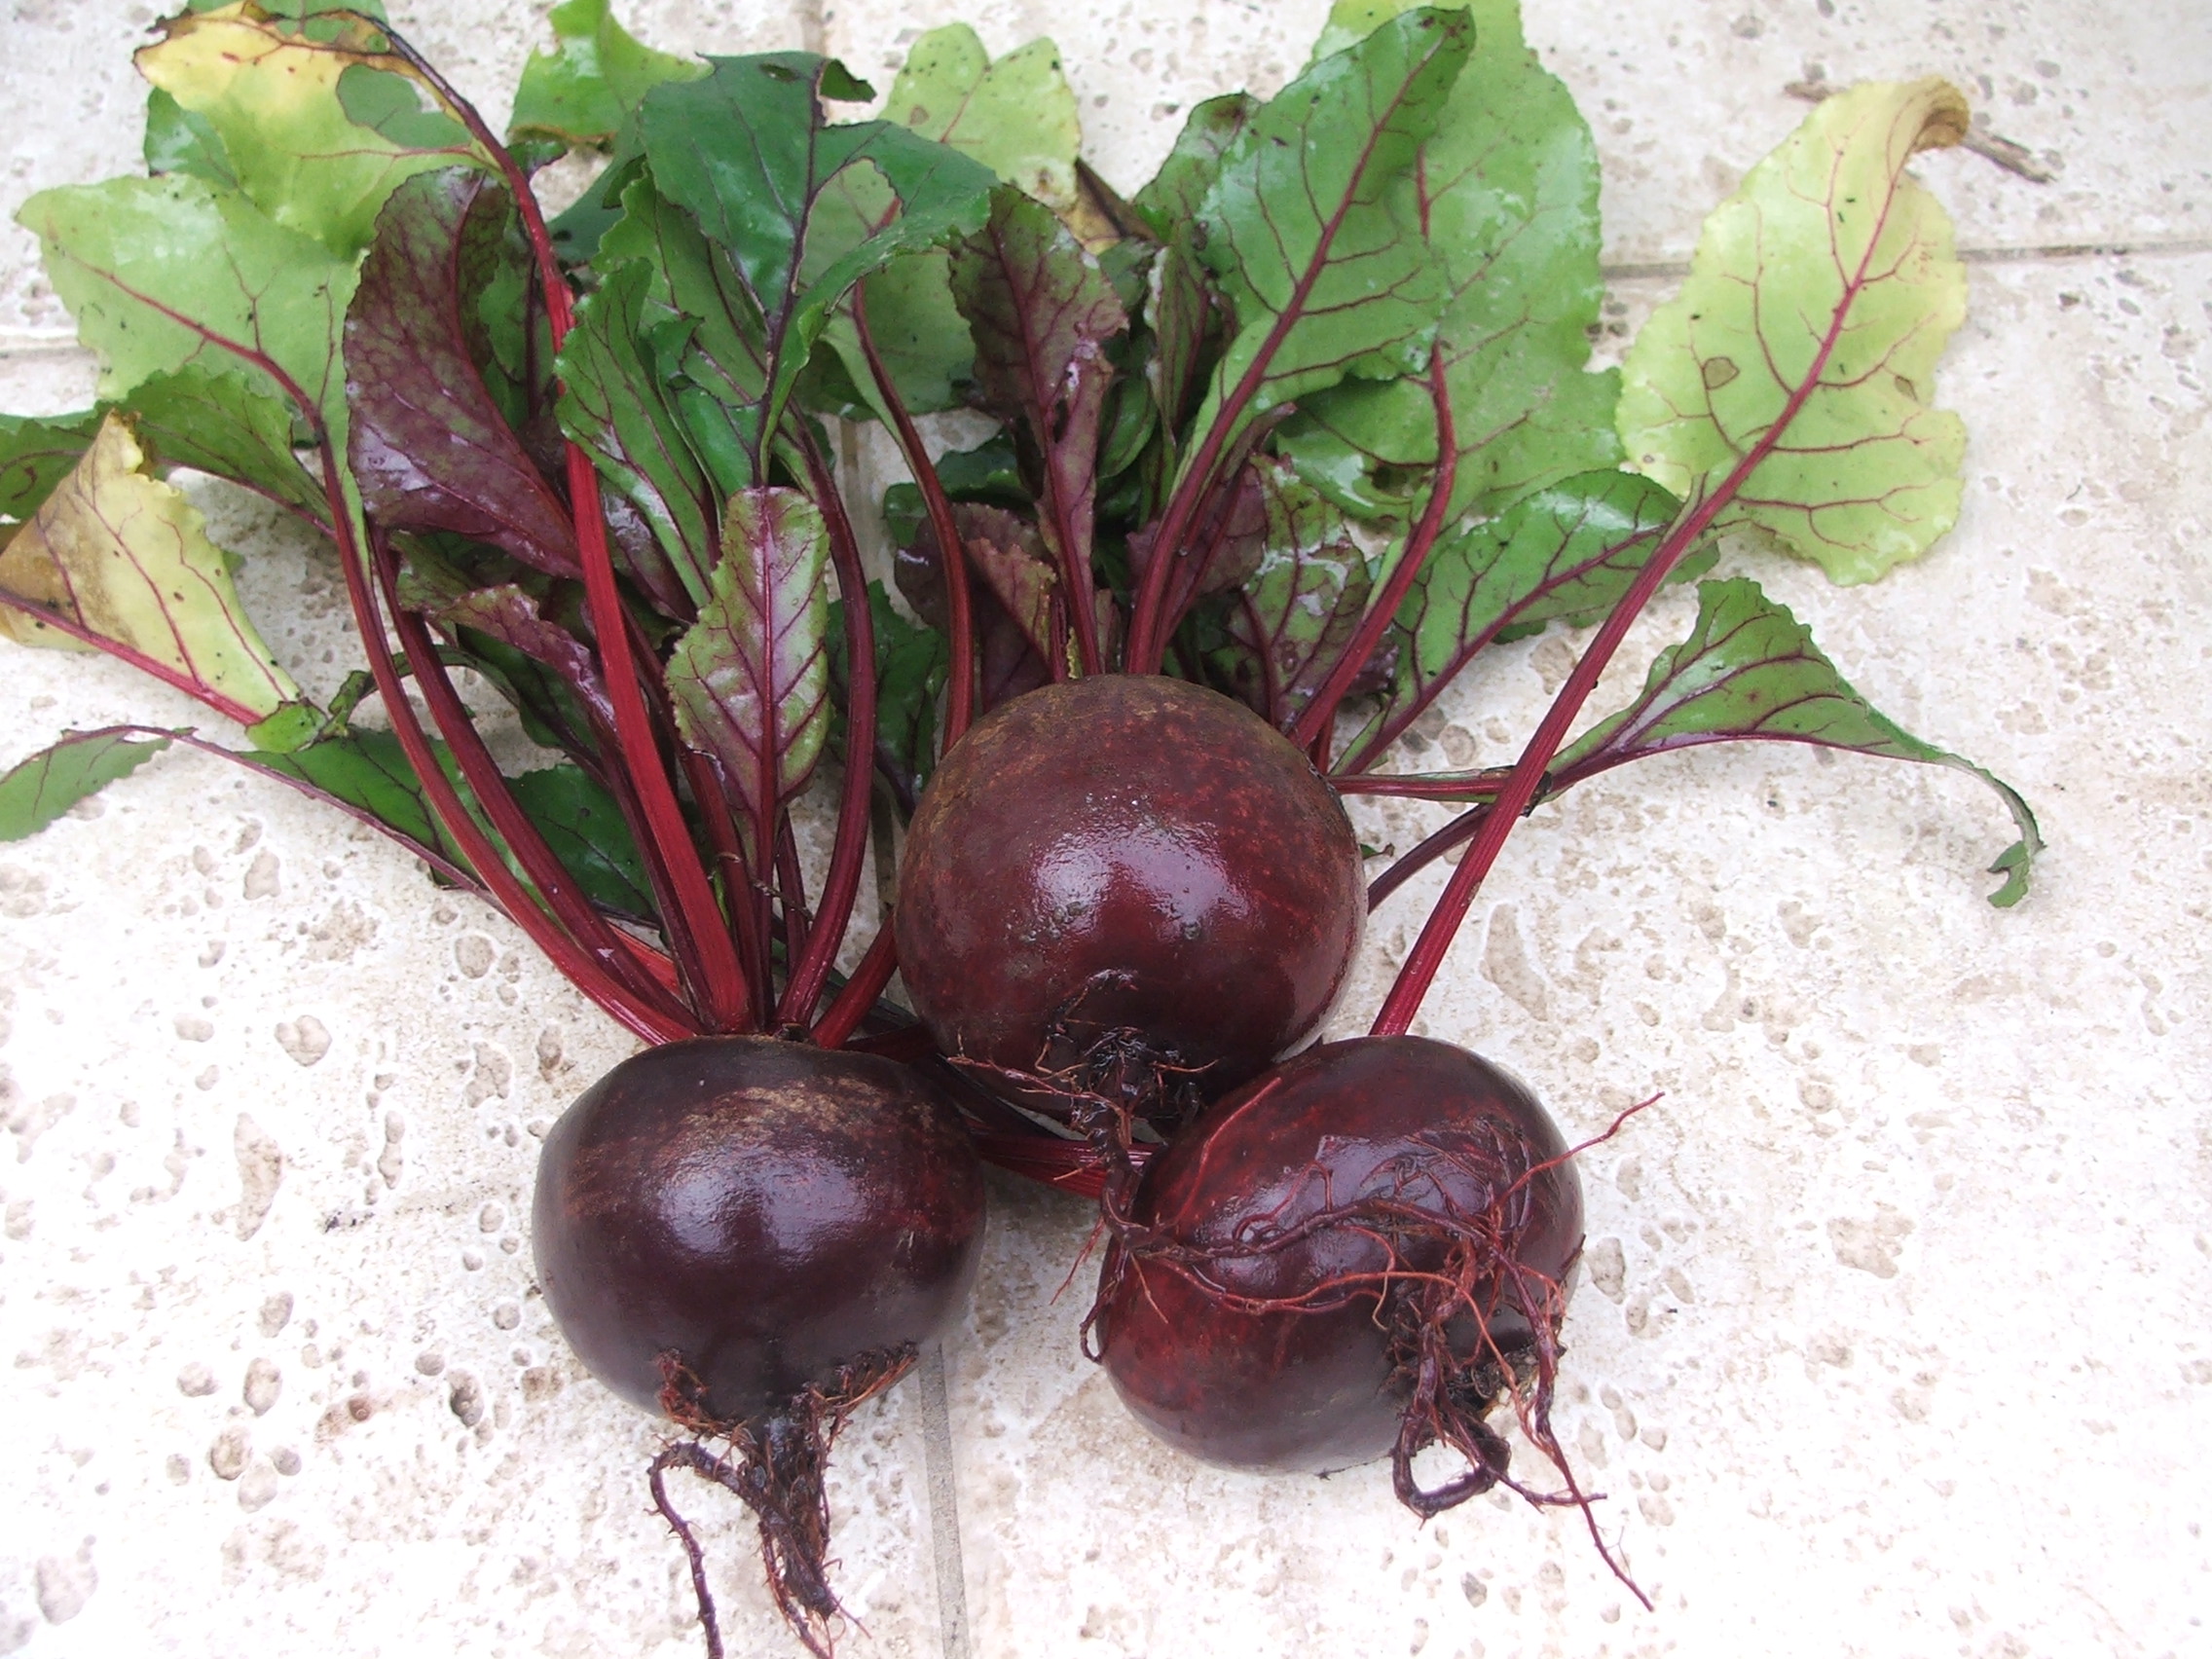
Label: beet